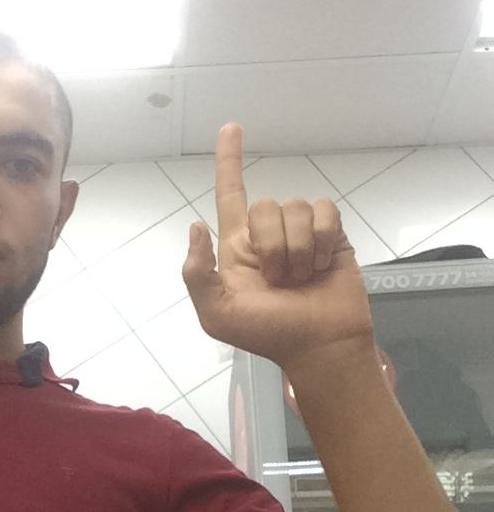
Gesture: one